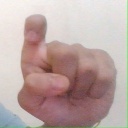
अक्षर: इ